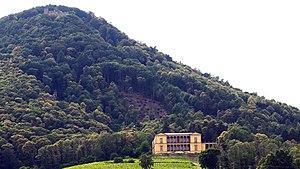
Rhodt unter Rietburg est une commune allemande de Rhénanie-Palatinat. Elle compte environ 1 200 habitants et est jumelée avec Vougeot.